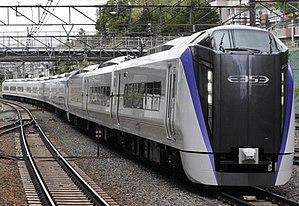
La ligne principale Chūō est une ligne ferroviaire des compagnies JR East et JR Central au Japon. Cette ligne relie Tokyo et Nagoya, mais c'est la plus lente connexion par rail entre ces deux villes : la ligne principale Tōkaidō est un peu plus rapide et la ligne Shinkansen Tōkaidō permet la liaison la plus rapide.
Tokyo [to.kjo], anciennement Edo, officiellement Métropole de Tokyo, est de facto la capitale actuelle du Japon. Elle est la plus peuplée des préfectures du Japon, avec plus de 13 831 421 habitants intra-muros en 2018 et 42 794 714 dans l'agglomération, et forme l'aire urbaine la plus peuplée au monde. Située sur la côte est de l'île principale de l'archipel japonais, Honshū, Tokyo est l'une des quarante-sept préfectures du Japon. Principal centre politique de l'archipel depuis le XVIIᵉ siècle, la ville accueille la plupart des institutions du pays : la résidence principale de l'empereur du Japon, du Premier ministre, le siège de la Diète, du Cabinet, les ministères qui le constituent ainsi que toutes les ambassades étrangères.